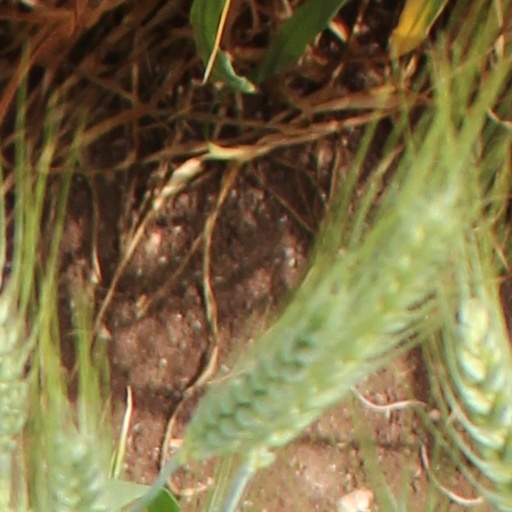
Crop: wheat